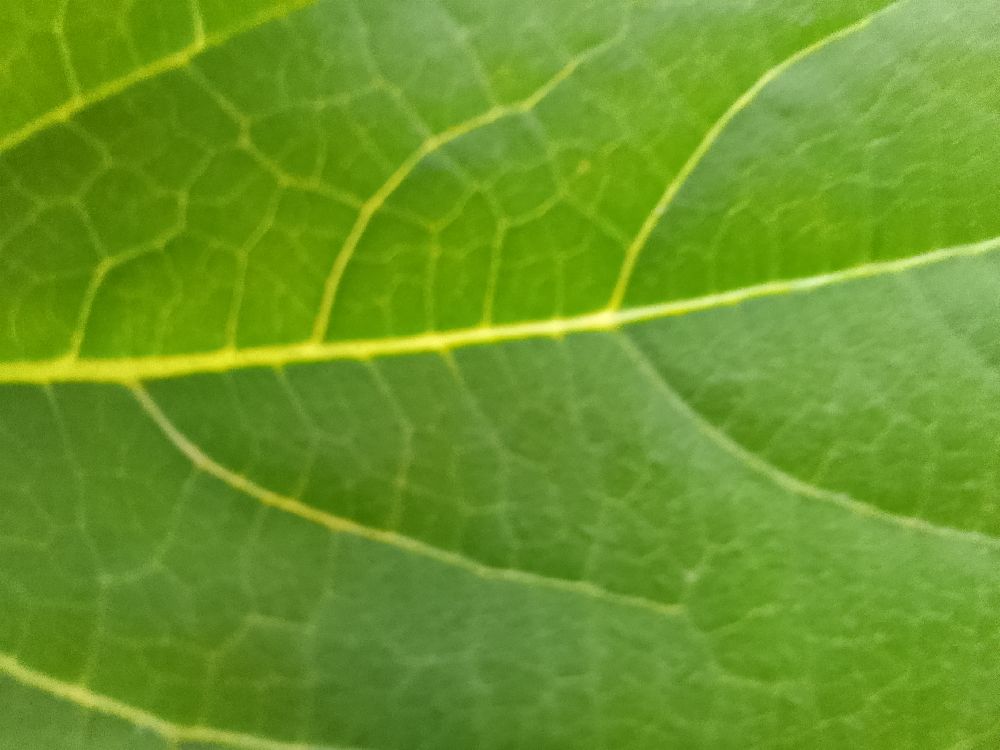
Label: healthy